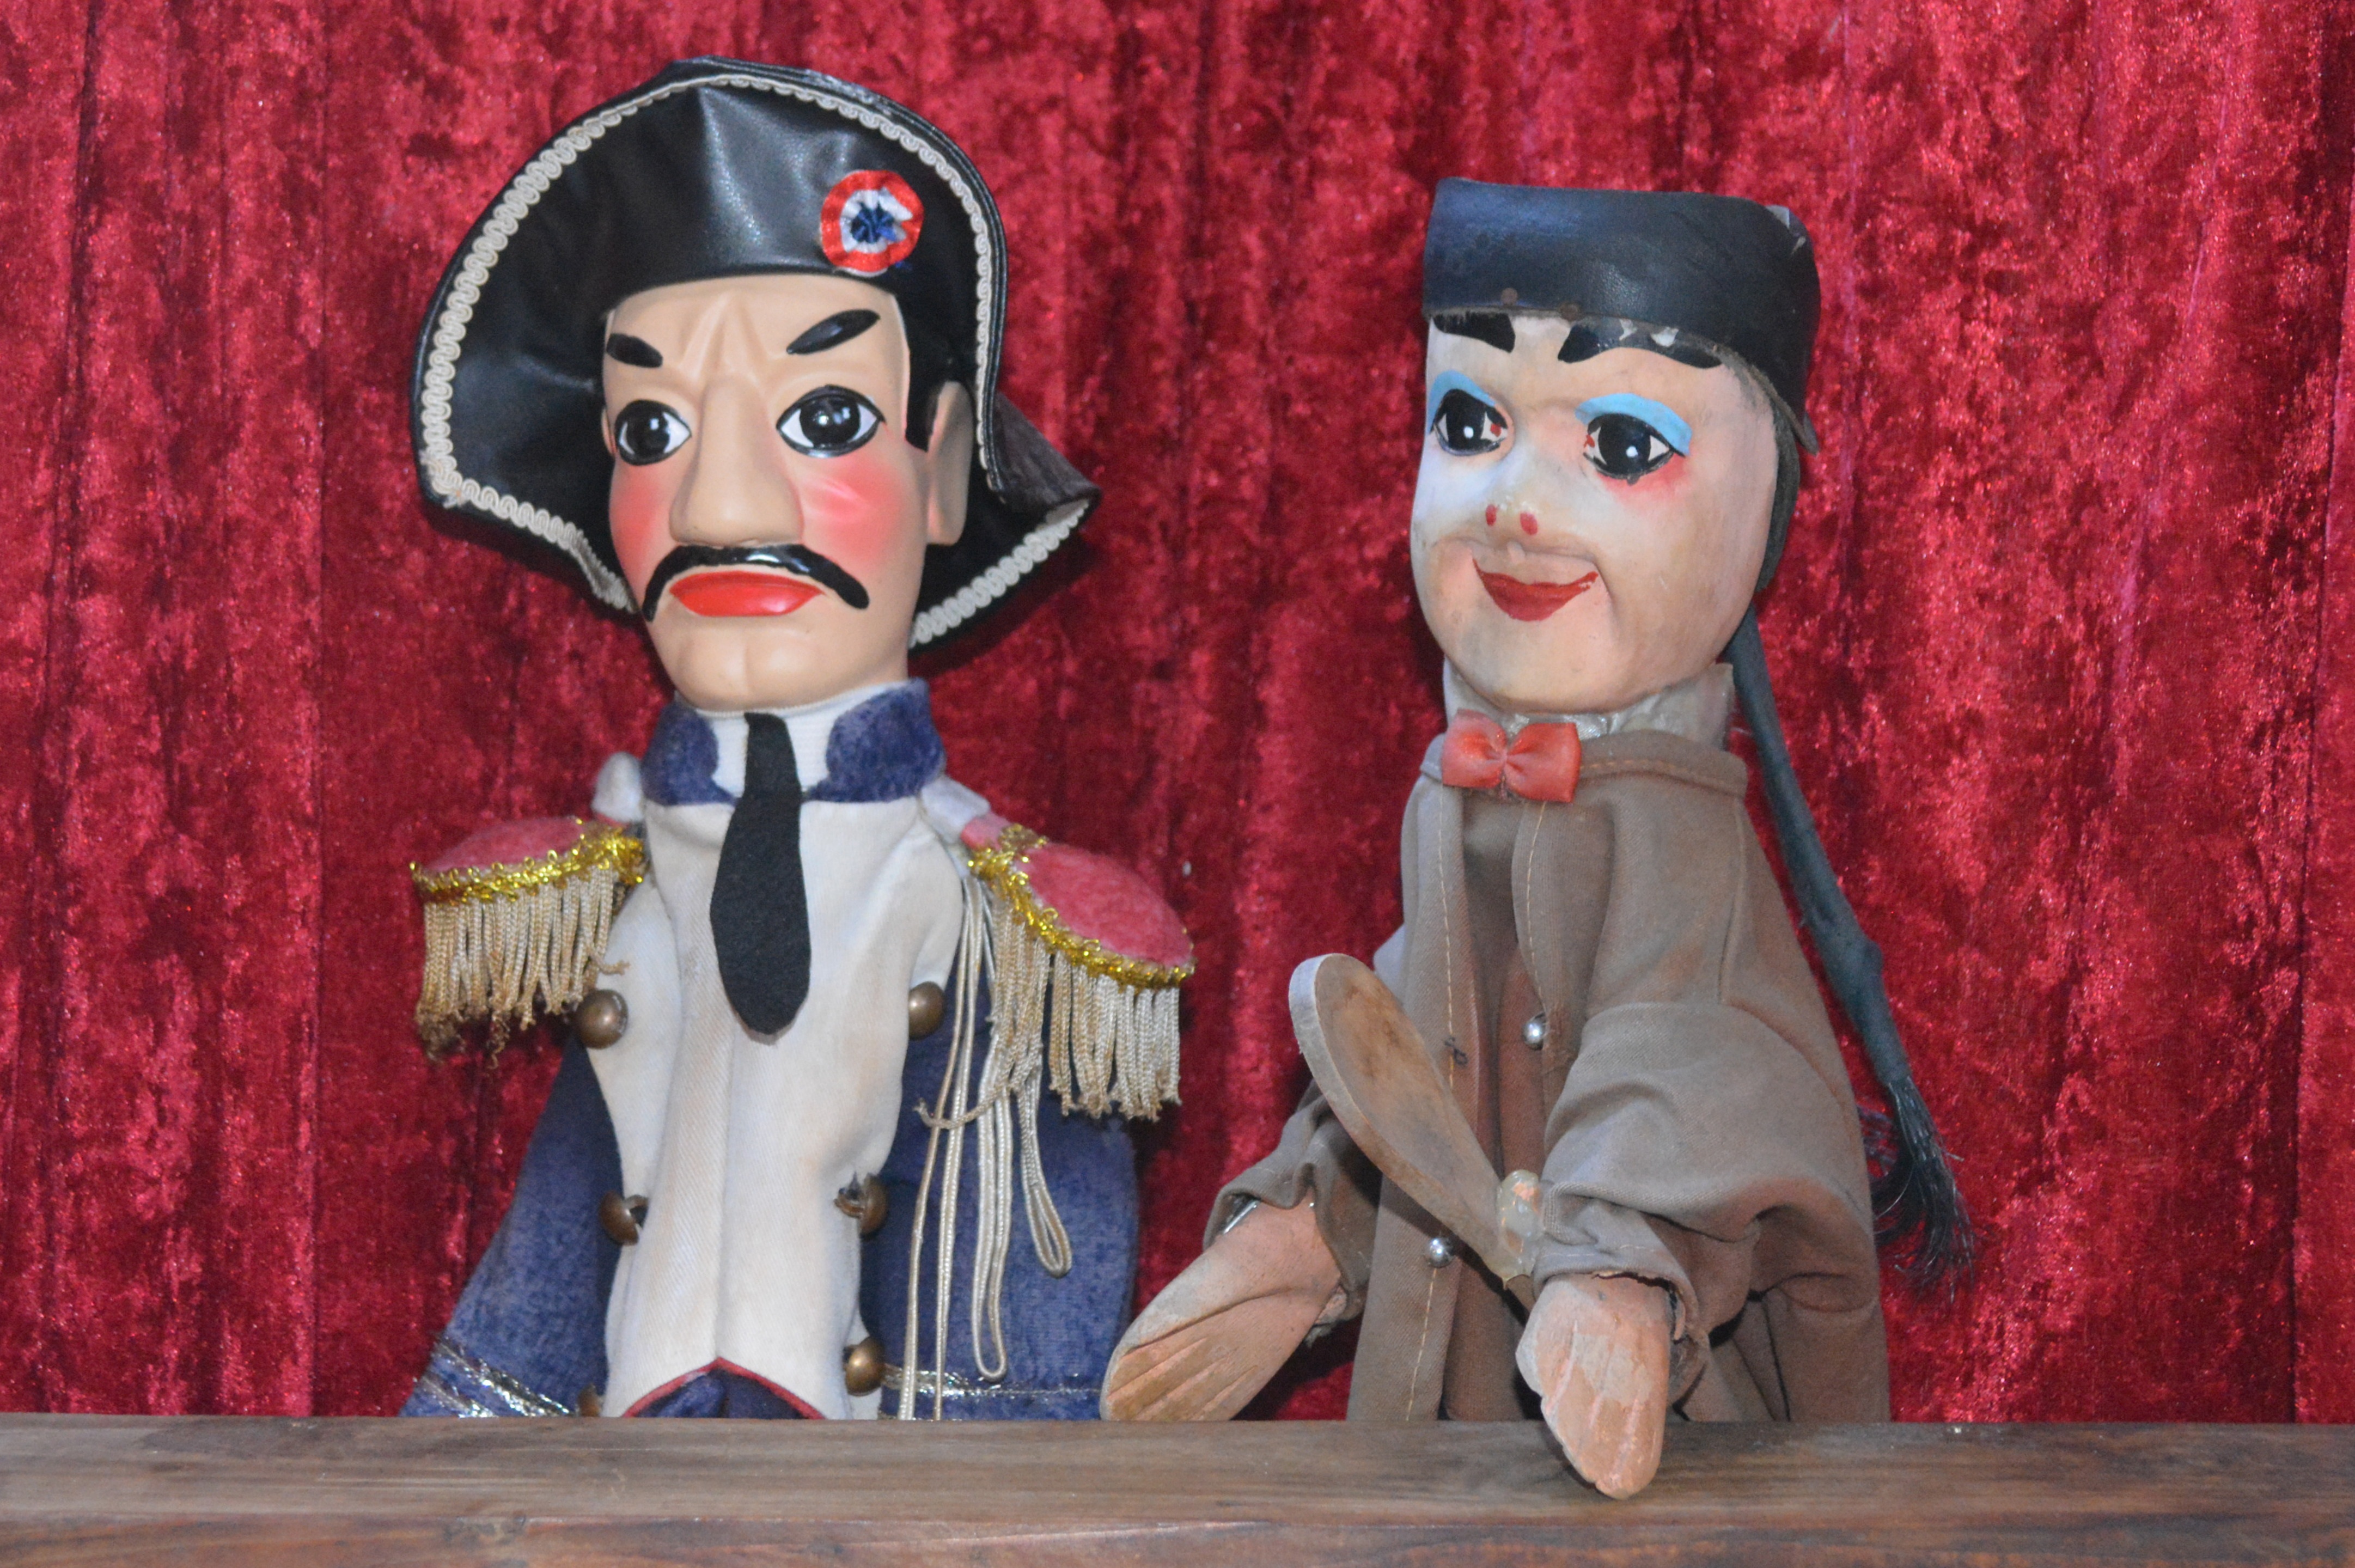
statue, red, clothing, toy, theatre, doll, art, dolls, image, costume, lyon, guignol, puppet show